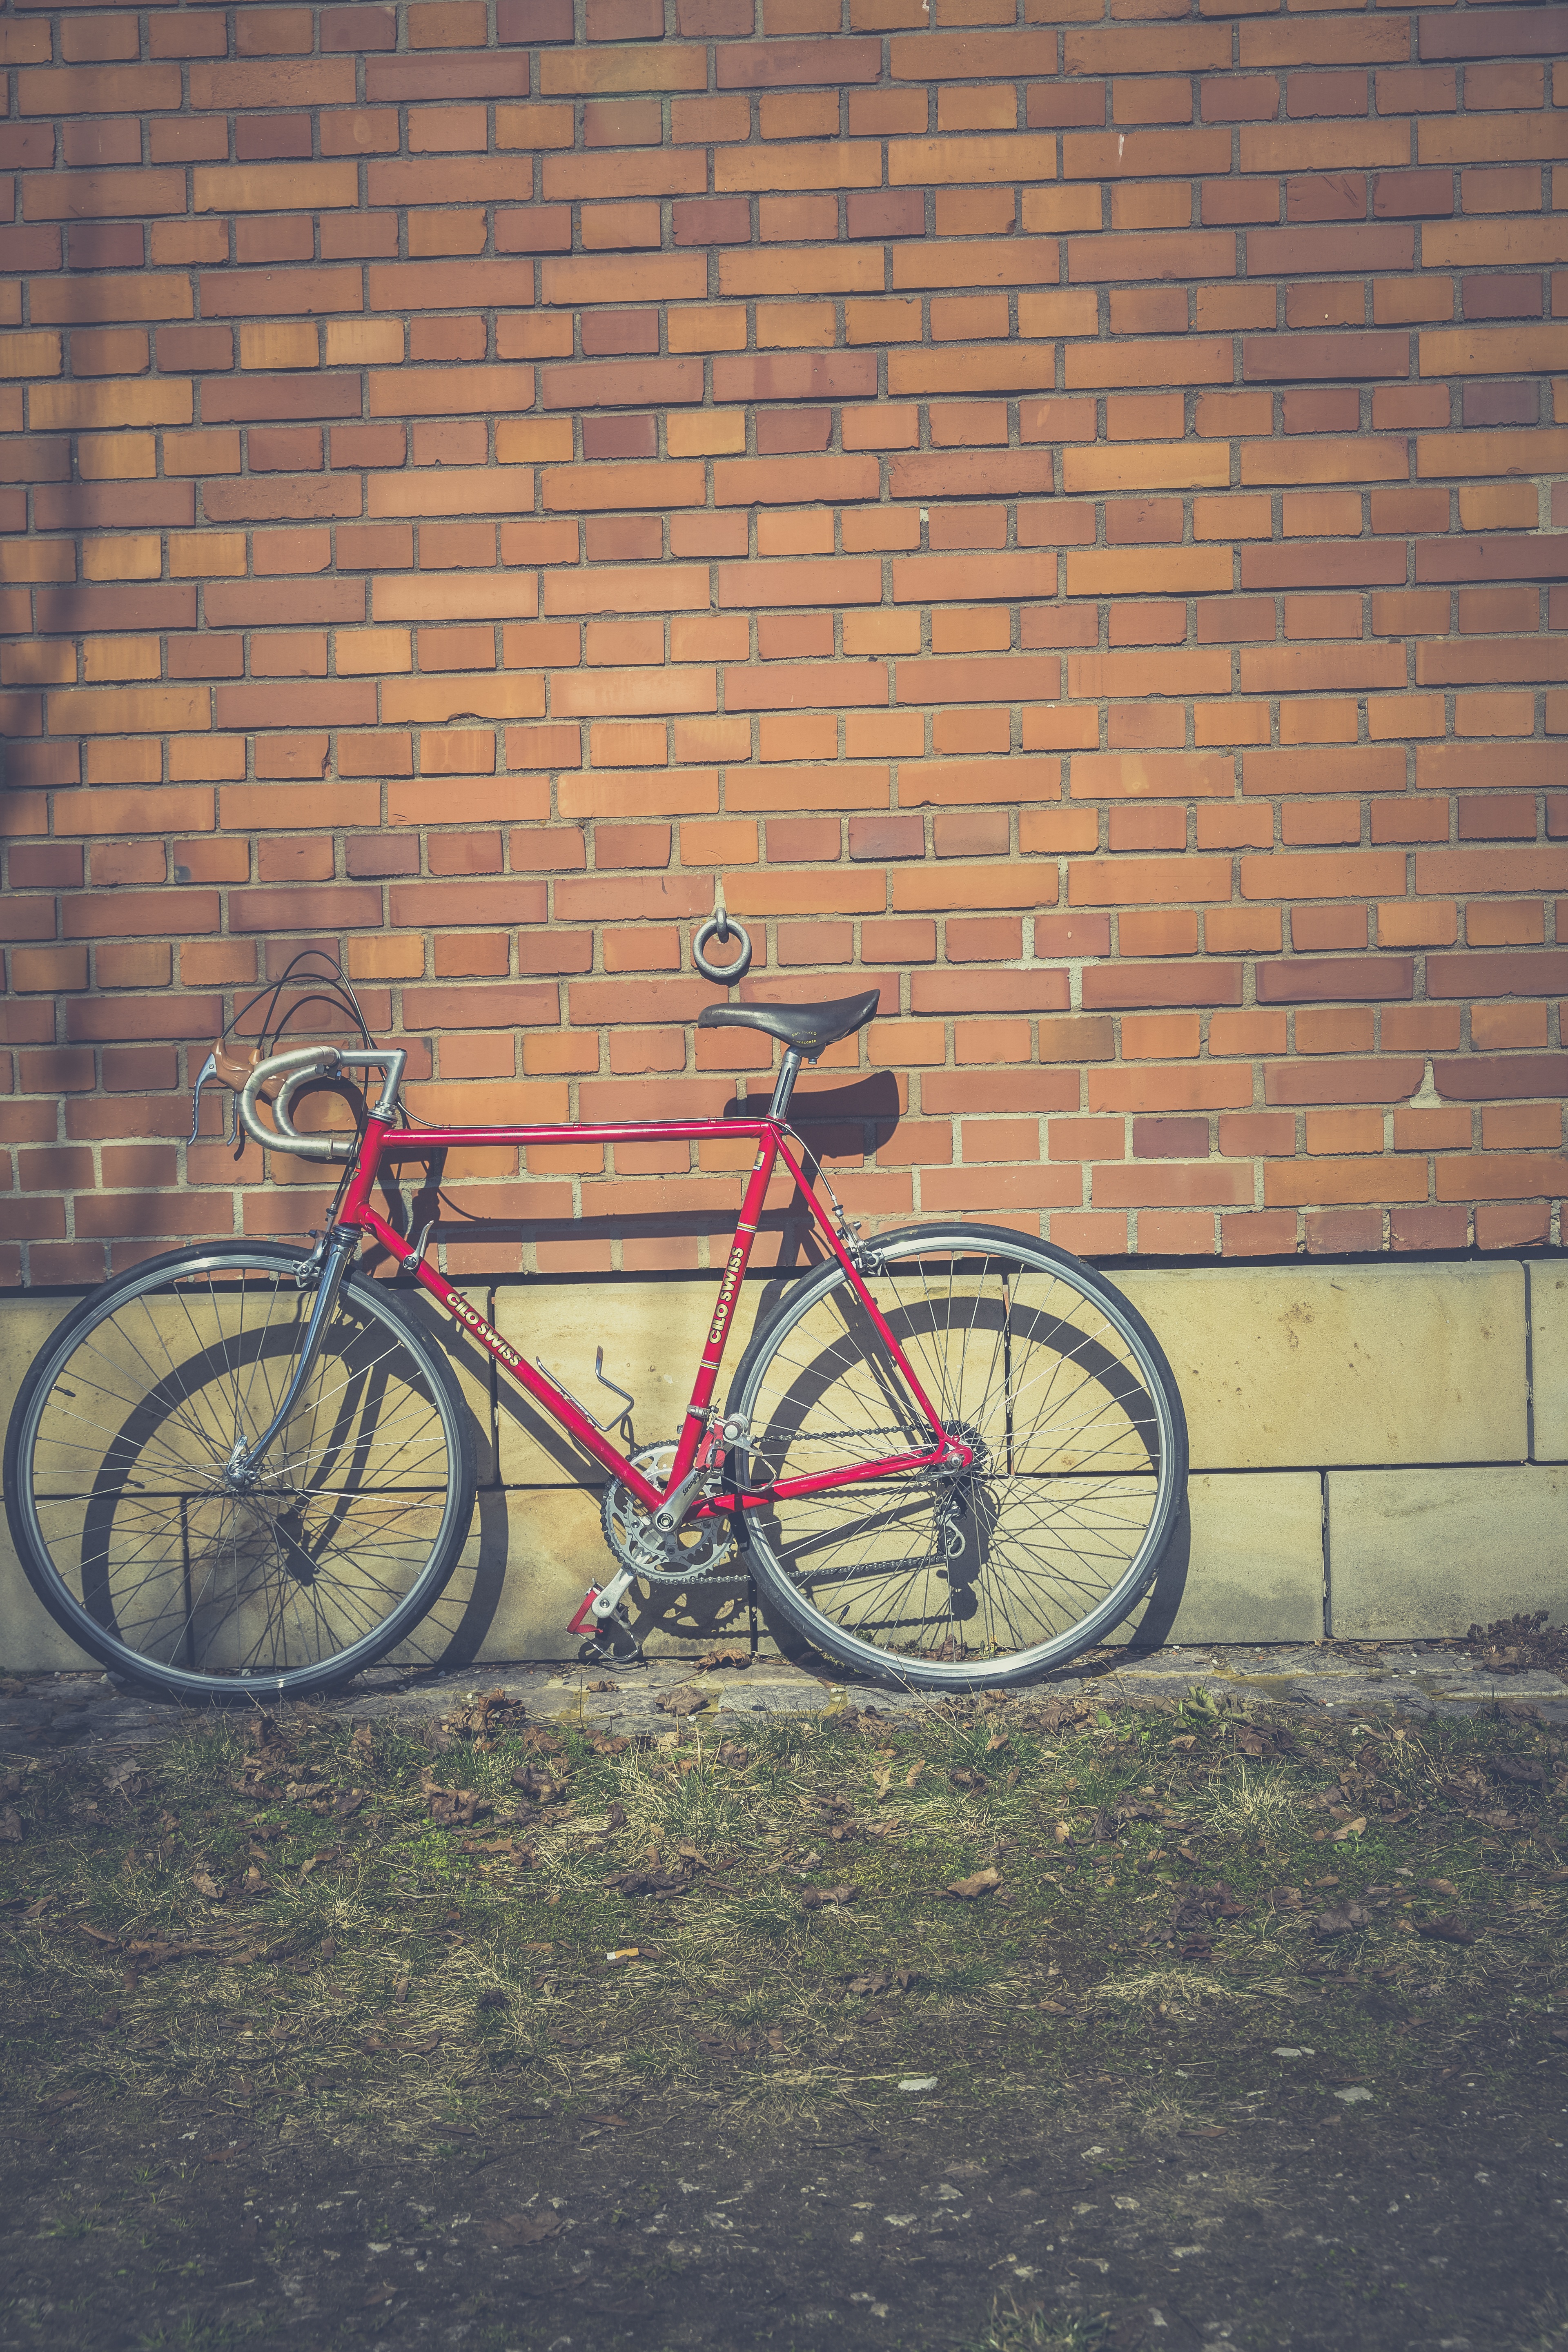
bicycle, bike, classi bike, classic, clean, crown gear, cycle, cycling, frame, freehand, gear hub, gear ring, high speed, hipster, minimal, vintage car, racing, racing bike, retro, singel speed, speed, steel, style, trendy, urban